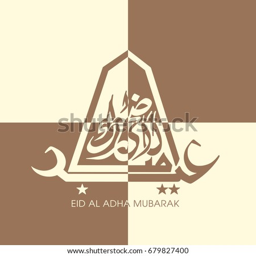
illustration of person with calligraphy for the celebration of community festival .